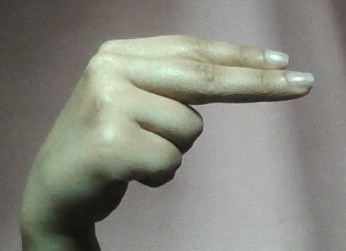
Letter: ain